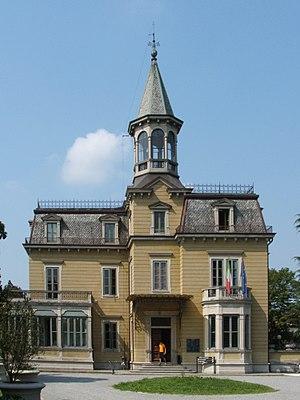
Zanica est une commune italienne de la province de Bergame dans la région Lombardie en Italie.